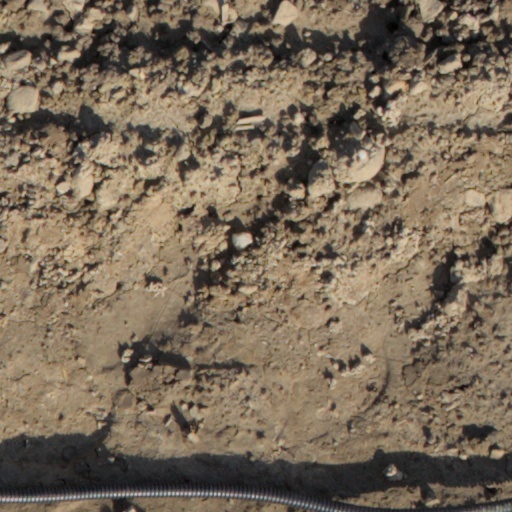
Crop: wheat